Speak Out Act

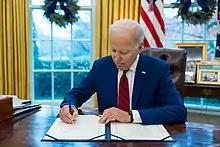
Biden signing the Speak Out Act into law

One of the MeToo movement's primary targets was the enactment of non-disclosure agreements, which MeToo leaders saw as a tool which sexual predators, especially within corporate American culture, could use in courts to prevent victims from raising concerns of inappropriate behaviors. Beginning mostly under the Biden administration, Congress has responded in a variety of ways, most notably passing the "Ending Forced Arbitration of Sexual Assault and Sexual Harassment Act" in March 2022, which bans the enforcement of arbitration clauses and class action waivers in cases of sexual harassment.